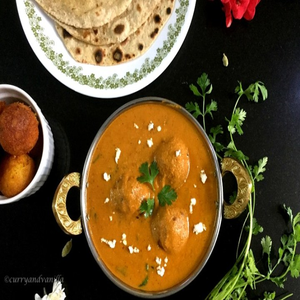
Dish: kofta